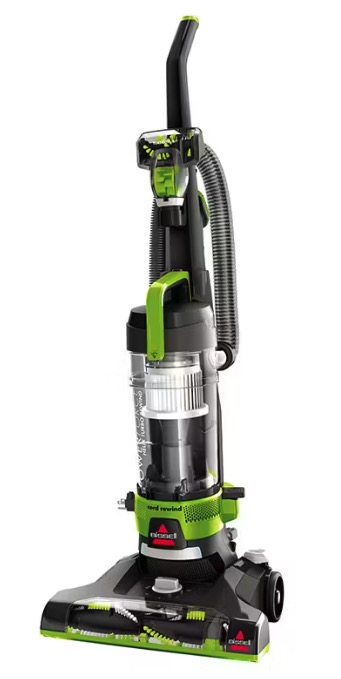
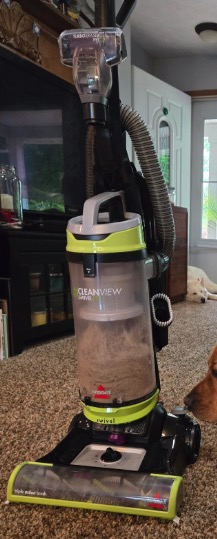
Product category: items_vacuum
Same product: no